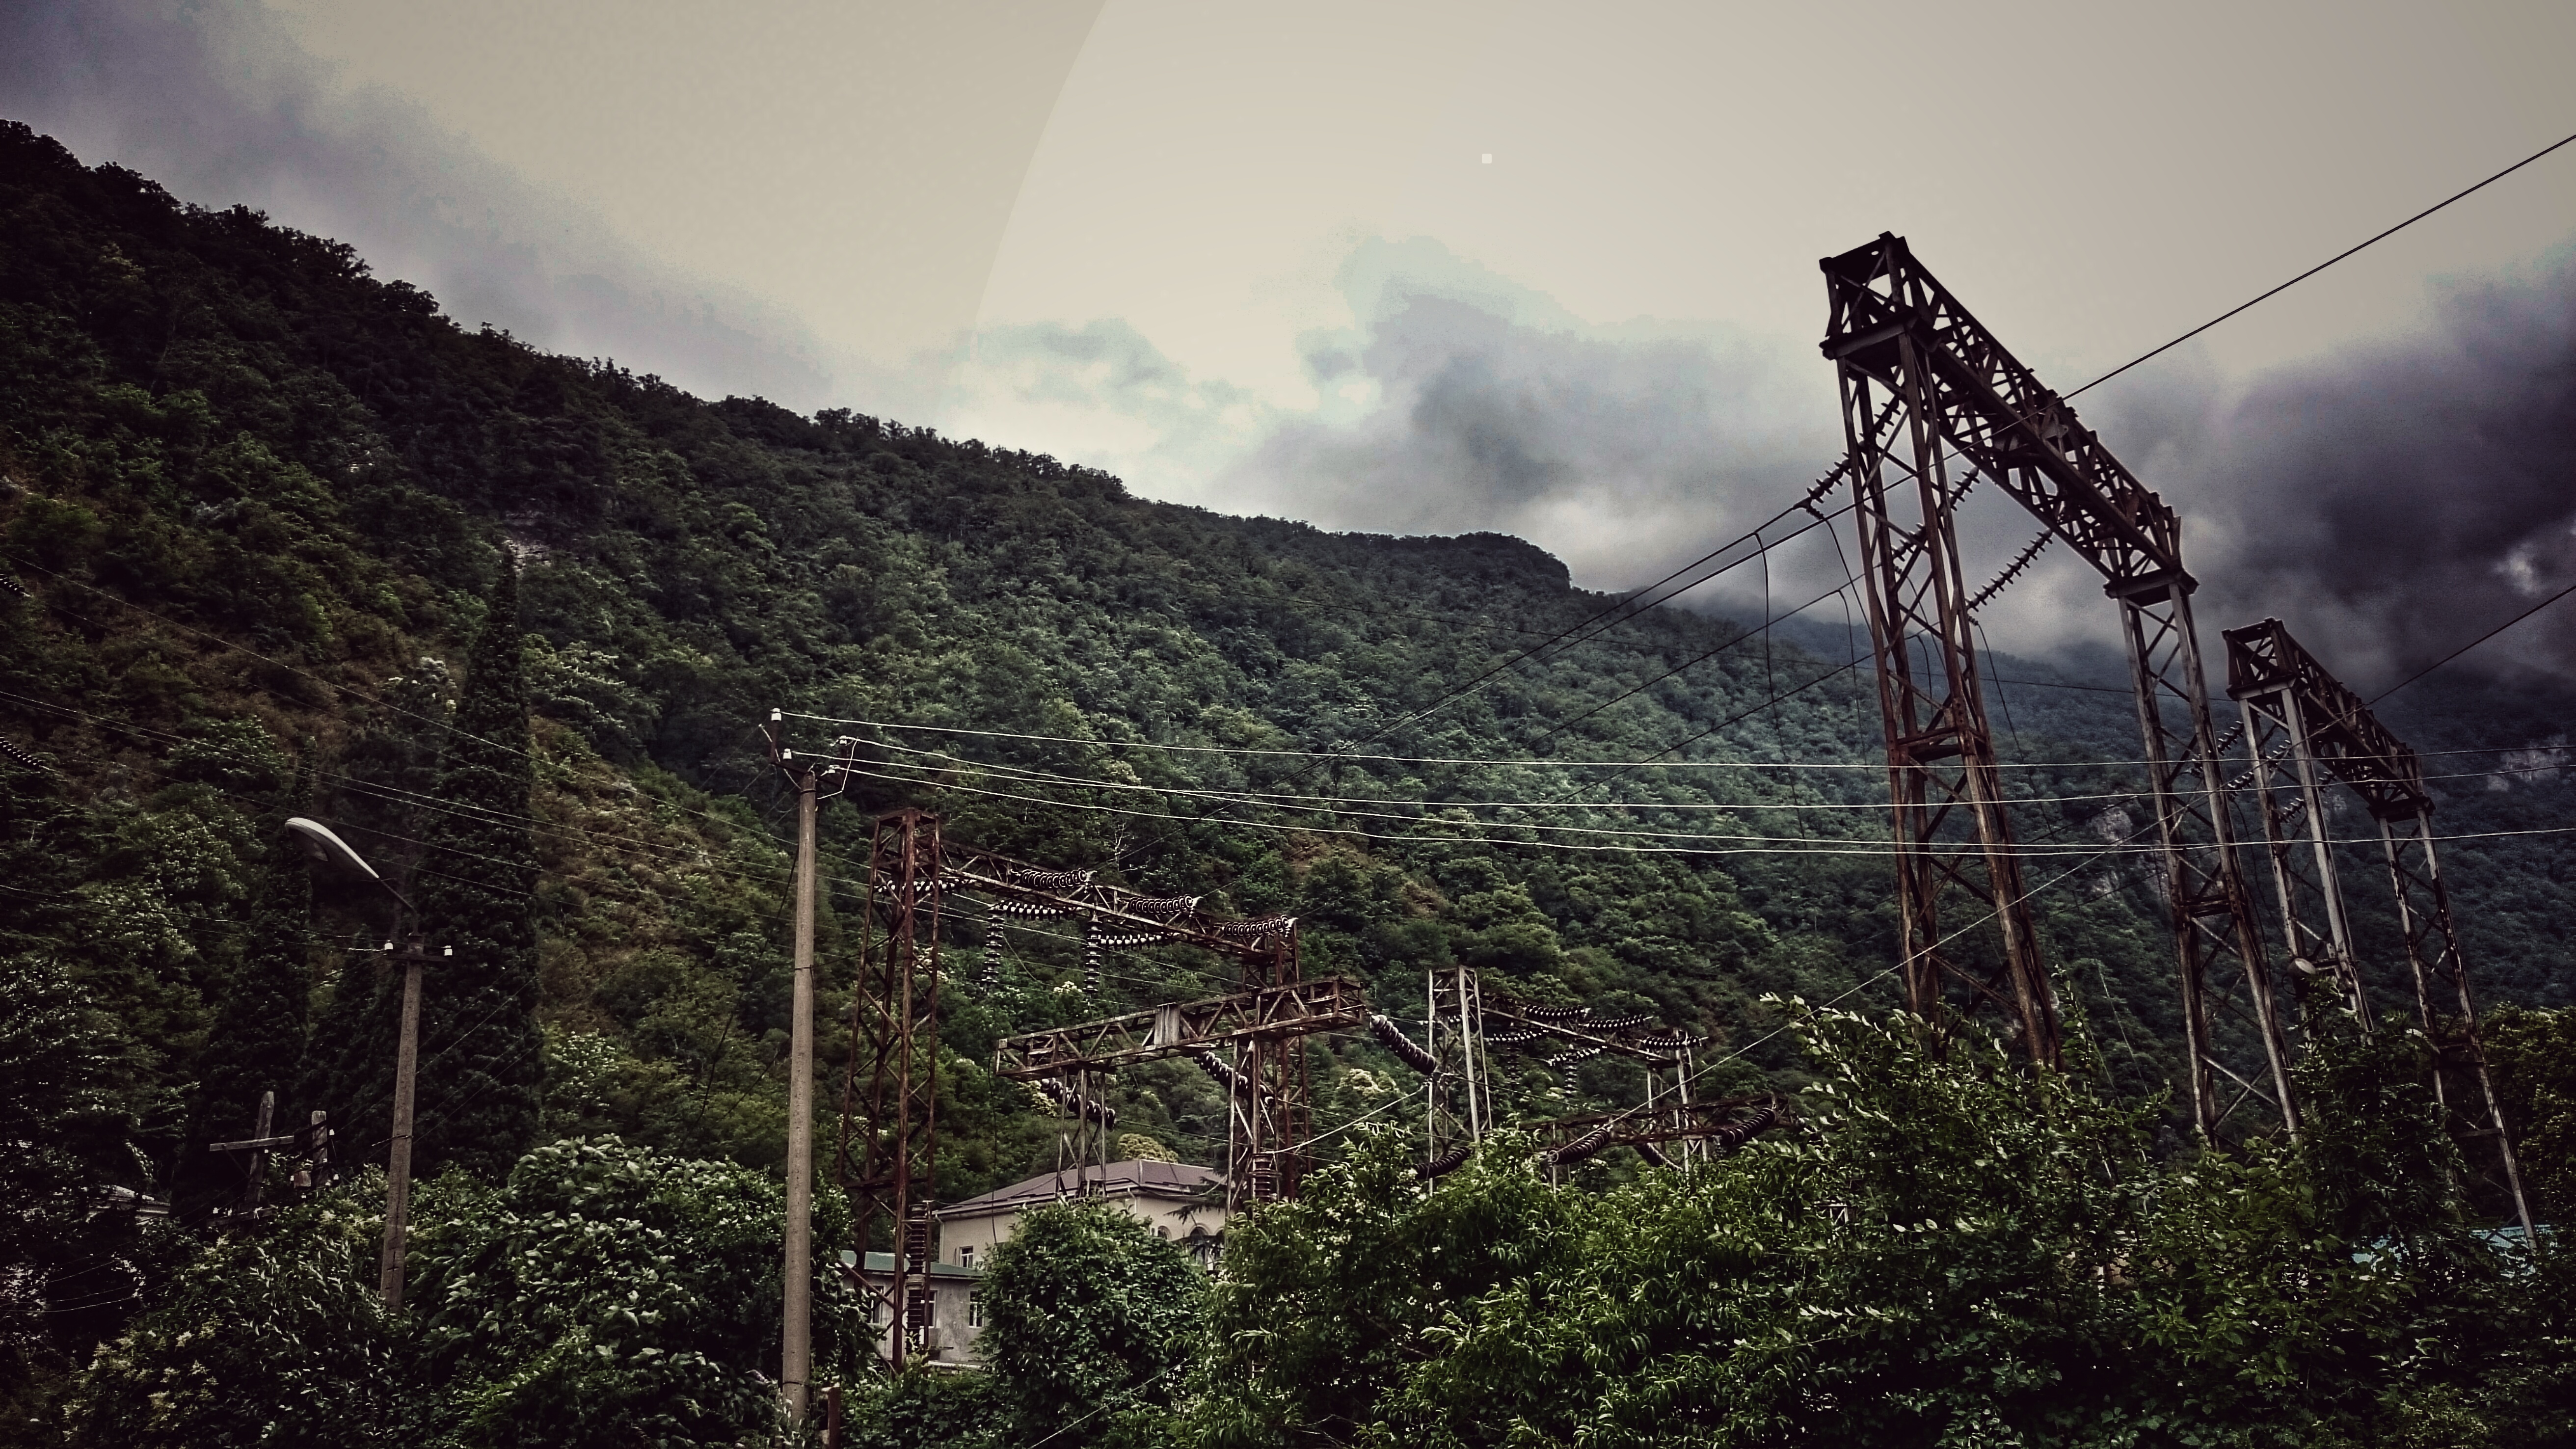
trees, green, branches, sky, leaves, mountains, techno, nature, cloud, vegetation, mountainous landforms, mountain, tree, highland, hill station, forest, rural area, hill, plant, meteorological phenomenon, landscape, electricity, mountain range, jungle, grass, electrical supply, national park, overhead power line, rainforest